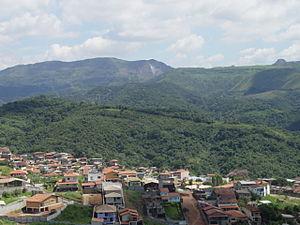
Nova Lima est une ville du Minas Gerais, Brésil.